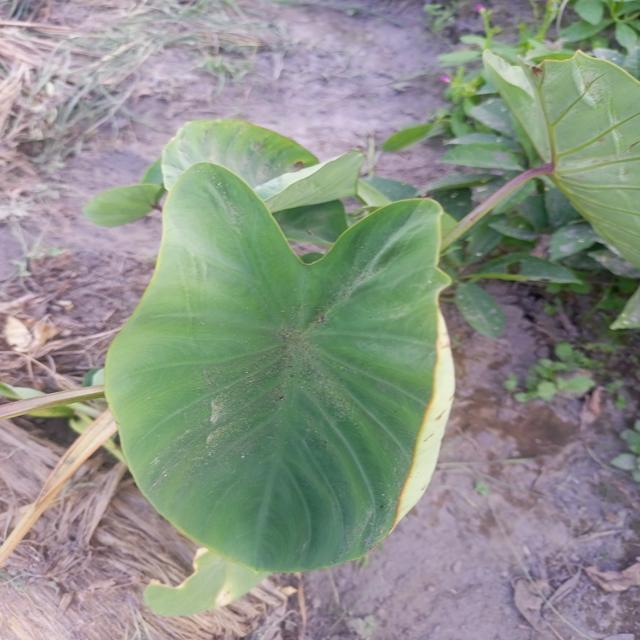
Label: Early_Blight